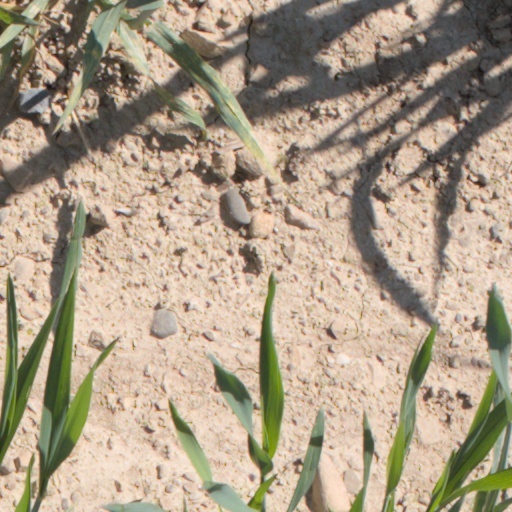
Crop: wheat